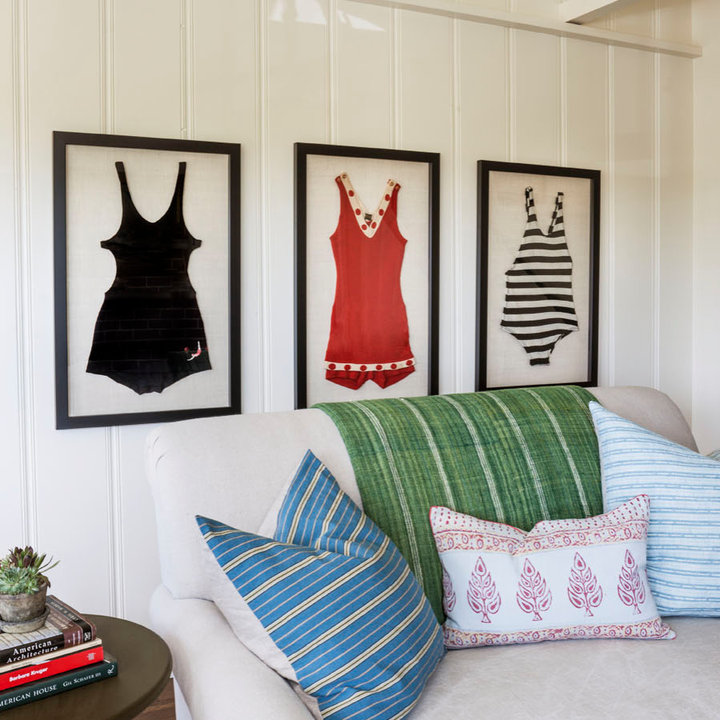
Style: Vintage